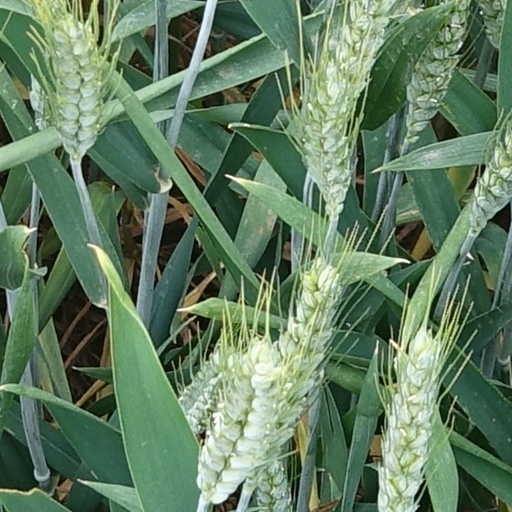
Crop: wheat